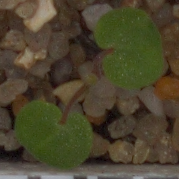
Label: smallflowered_cranesbill